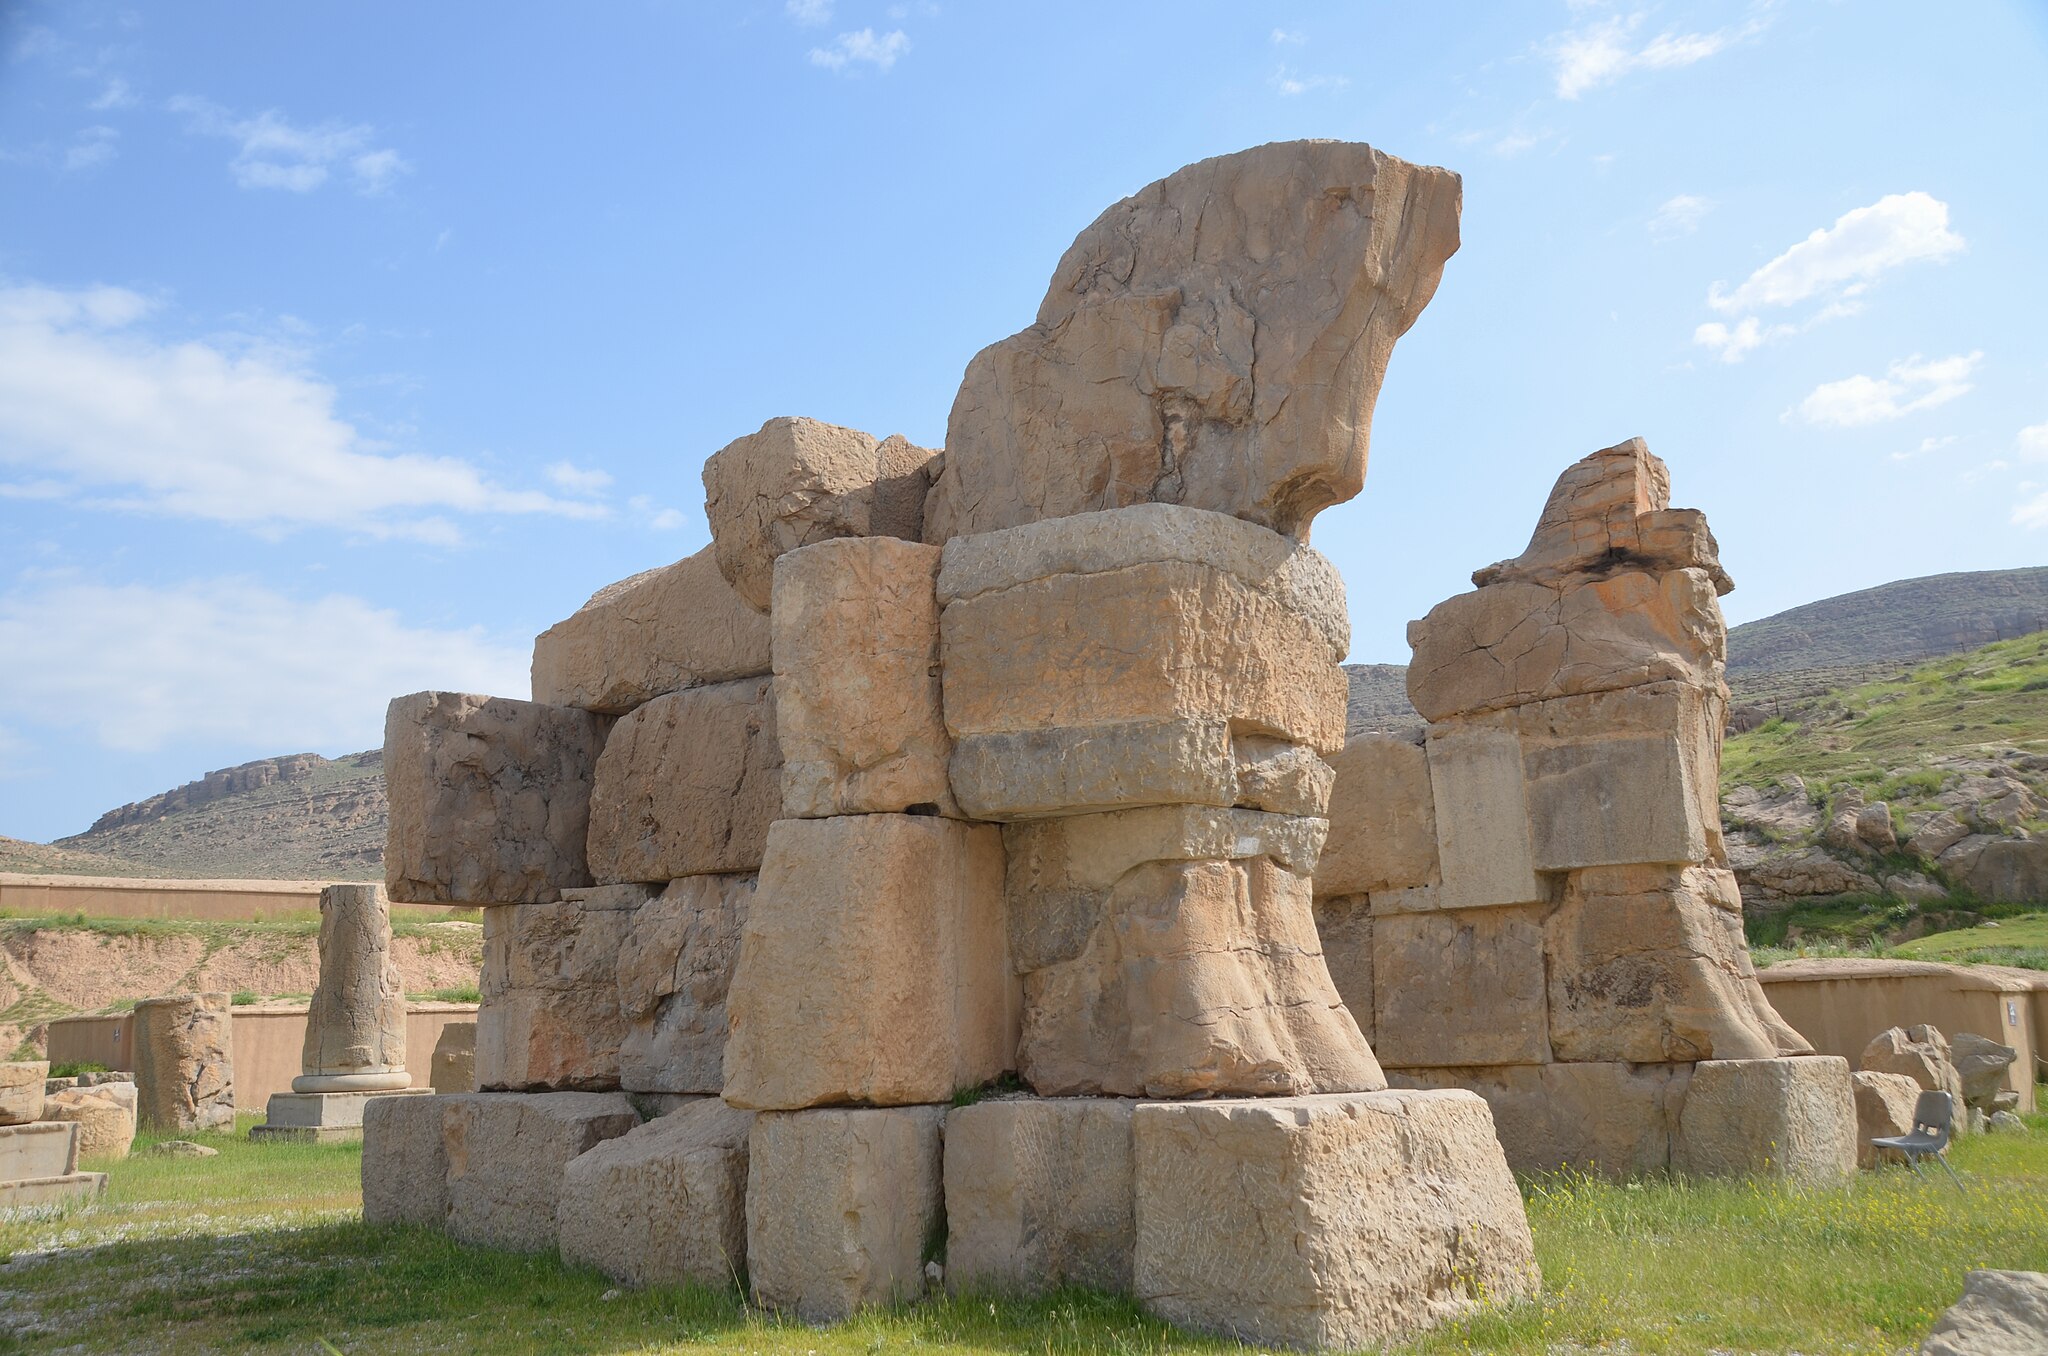
Title: Unfinished Gateway began by Artaxerxes I and possibly never completed, it had a central chamber with four columns and long, narrow rooms on its eastern and western sides, Persepolis, Iran (32836020297)
Description: Unfinished Gateway began by Artaxerxes I and possibly never completed, it had a central chamber with four columns and long, narrow rooms on its eastern and western sides, Persepolis, Iran
Date: 22 April 2019, 07:38 (according to Exif data)
Categories: Unfinished gate of Persepolis, Photographs by Carole Raddato, Flickr images reviewed by FlickreviewR 2, Iran photographs taken on 2019-04-22